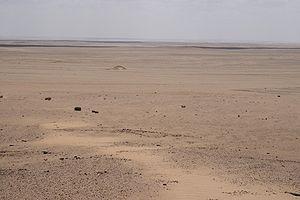
La dépression de Qattara est une dépression située dans le nord-ouest de l'Égypte, dans le gouvernorat de Marsa-Matruh. Elle fait partie du désert Libyque.